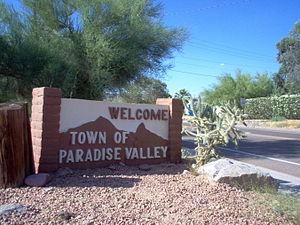
Paradise Valley est une ville du comté de Maricopa située à proximité de Phoenix dans l'État de l'Arizona aux États-Unis. En 2005, la ville comptait environ 15 000 habitants pour une superficie de 40 km². Malgré son faible nombre d'habitants, la ville ne compte pas moins de 12 resorts, ce qui en fait une destination touristique de choix en Arizona. En conséquence, les prix de l'immobilier y sont élevés et le prix moyen d'une maison est de 1,74 million de dollars pour une maison de 350 m², avec de nombreuses maisons valant entre 5 et 20 millions de dollars.